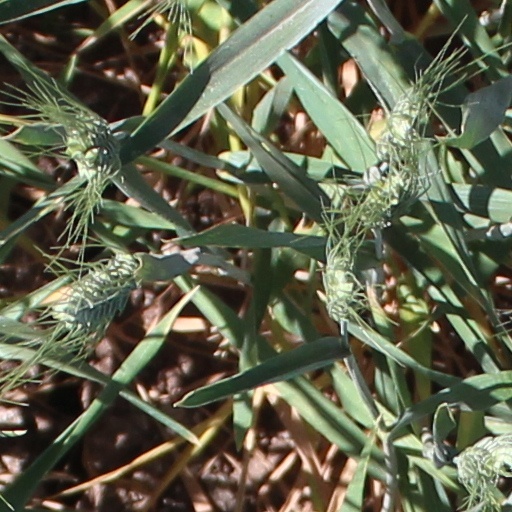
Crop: wheat